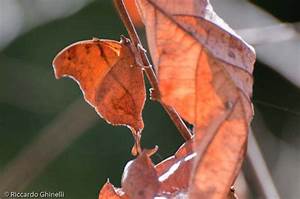
Label: farfalla